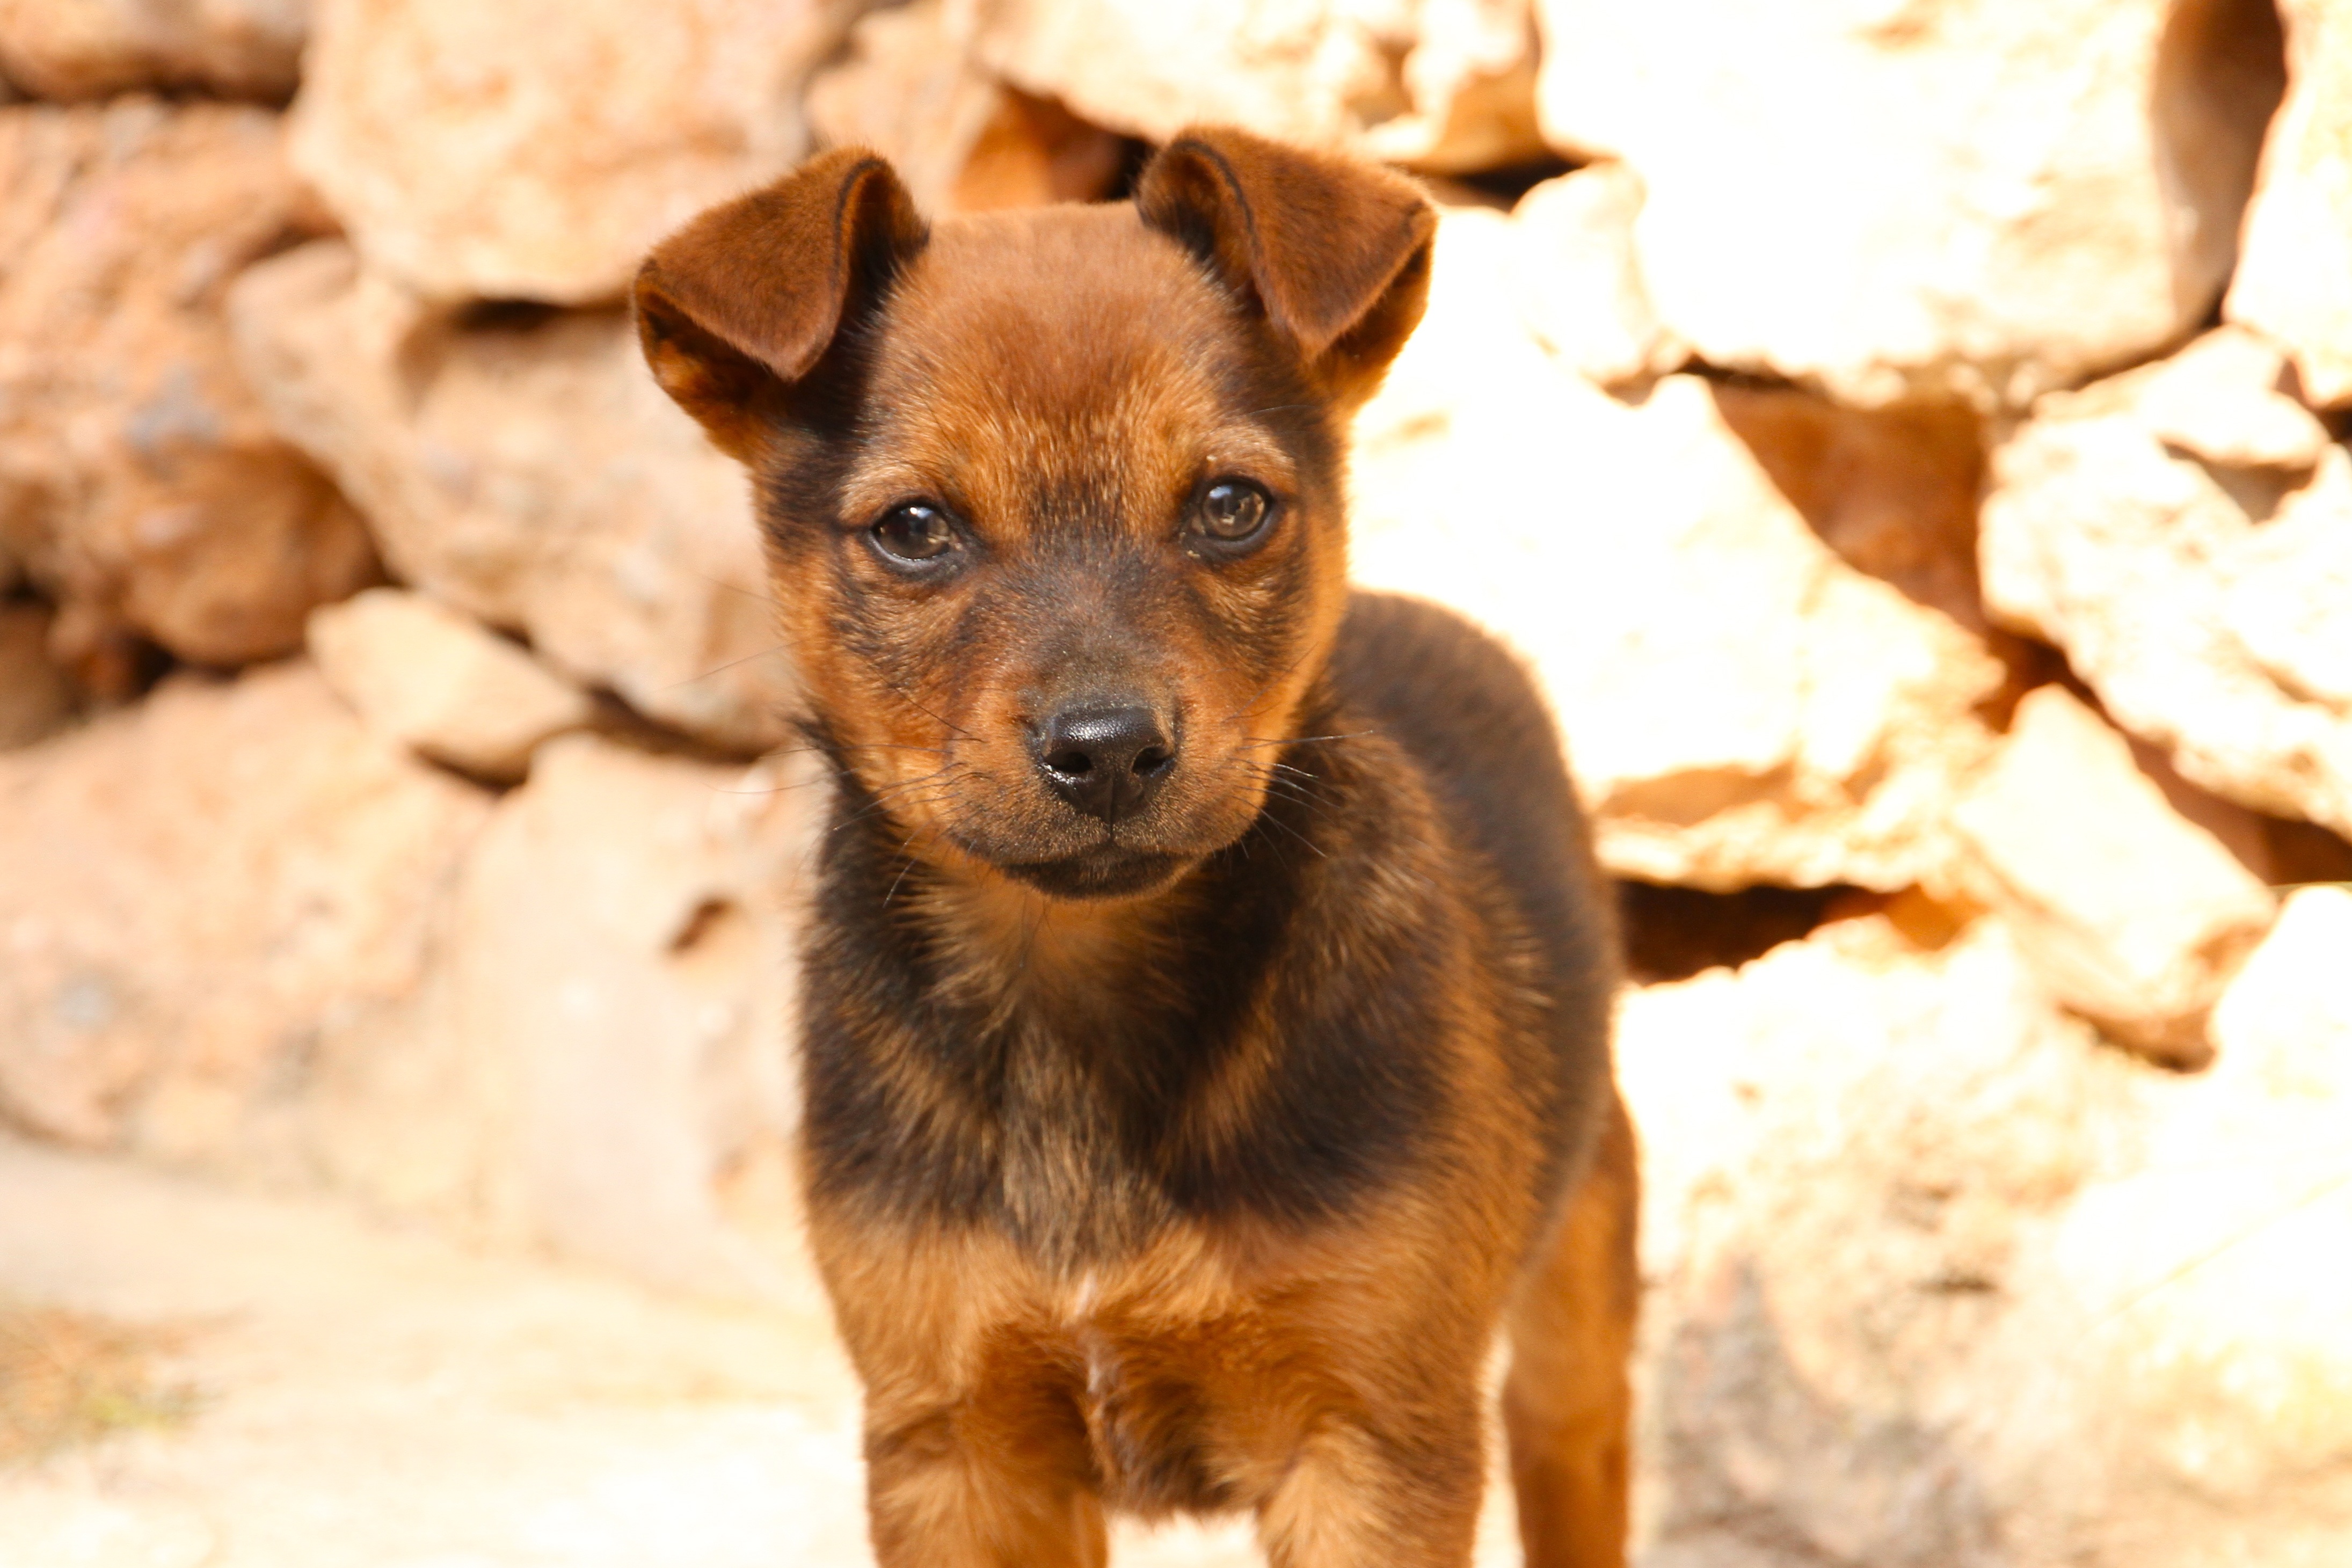
puppy, dog, pet, mammal, loving, vertebrate, dog breed, german pinscher, miniature pinscher, dog like mammal, carnivoran, dog breed group, lancashire heeler, english toy terrier, russkiy toy, pra sk krysa k